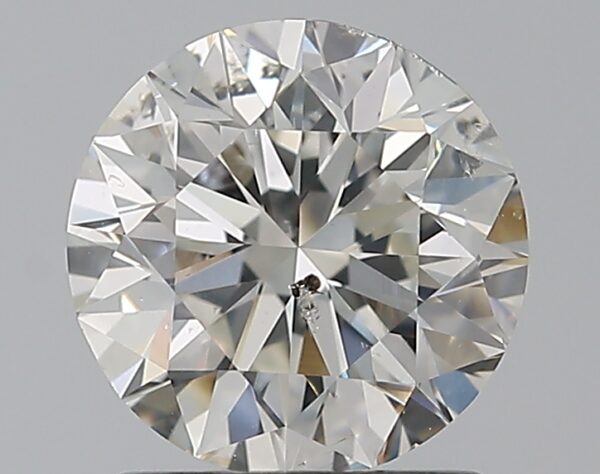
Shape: round
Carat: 1.2
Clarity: SI2
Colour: I
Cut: VG
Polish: EX
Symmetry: VG
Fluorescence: N
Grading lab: GIA
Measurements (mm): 6.65 x 6.71 x 4.29